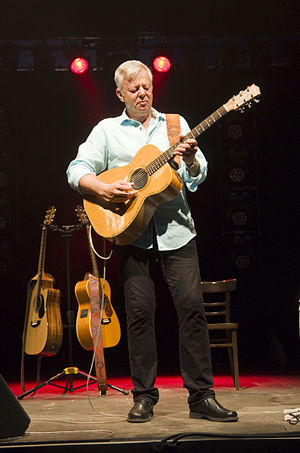
Tommy Emmanuel
Tommy Emmanuel under koncert den 5. juli 2015
Tommy Emmanuel er en australsk guitarist og multikunstner.